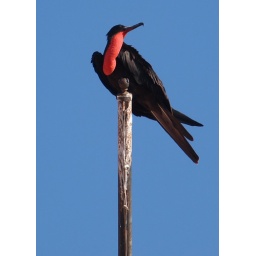
Male Frigatebird displaying its bright red throat pouch (gular sac) while perched on a pole in Puerto Vallarta, Mexico